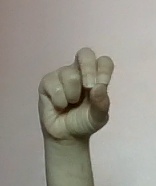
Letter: gaaf